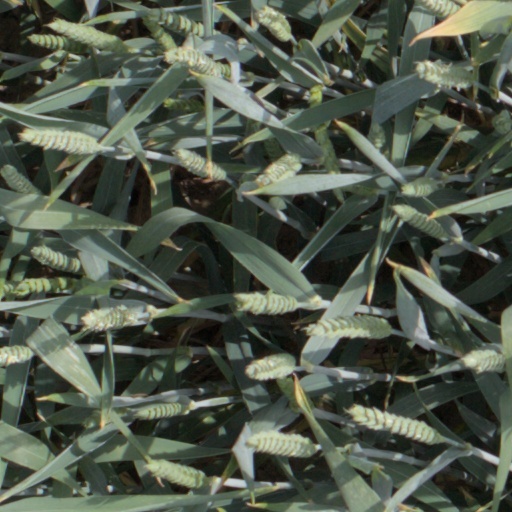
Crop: wheat